Syaoran Li

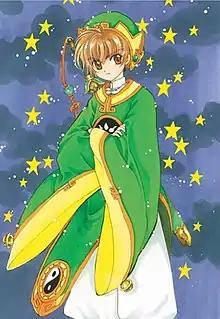
Syaoran Li in his magic robes, illustration by Clamp

Syaoran Li, sometimes spelled as Shaoran Li or originally as Xiaolang Li (李小狼 "Lǐ Xiǎoláng"; リ・シャオラン "Ri Shaoran", or "Ri Syaoran" (Kunrei); Cantonese Jyutping: "lei5 siu2 long4"), is one of the central characters in the Clamp manga "Cardcaptor Sakura" and its sequel "". In the English anime adaptation by Nelvana of the series, "Cardcaptors", he was renamed Li Showron and in the American broadcast was rewritten to be the joint main protagonist alongside Sakura Kinomoto, despite Sakura's solo lead role in all other regional conversions. Syaoran is a young Chinese sorcerer from Hong Kong, descending from Clow Reed and appearing in Tokyo during his introduction in order to capture the missing cards released by Sakura. Although Syaoran is initially apprehensive towards the protagonist due to their shared goal, he, in time, finds himself falling in love with her as the series progresses. Syaoran's relationship with Sakura is further explored in the 2000 "" film and the sequel.